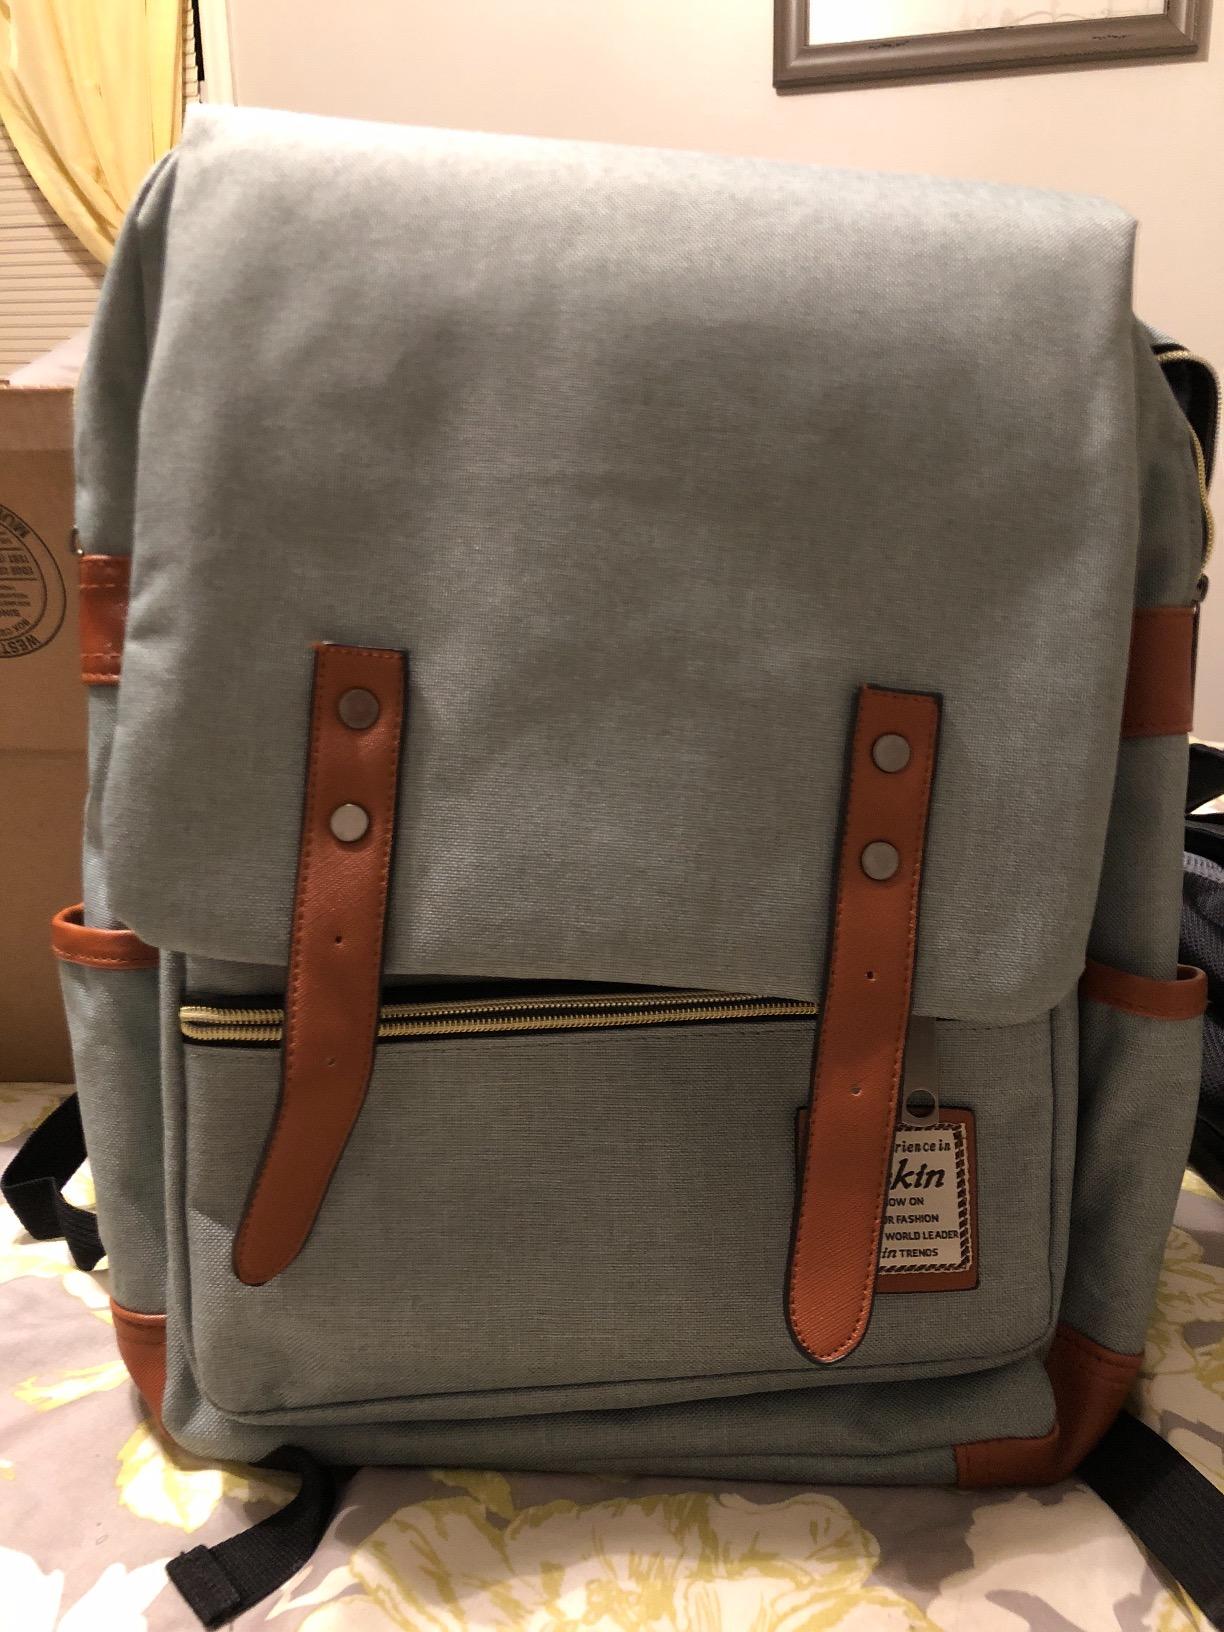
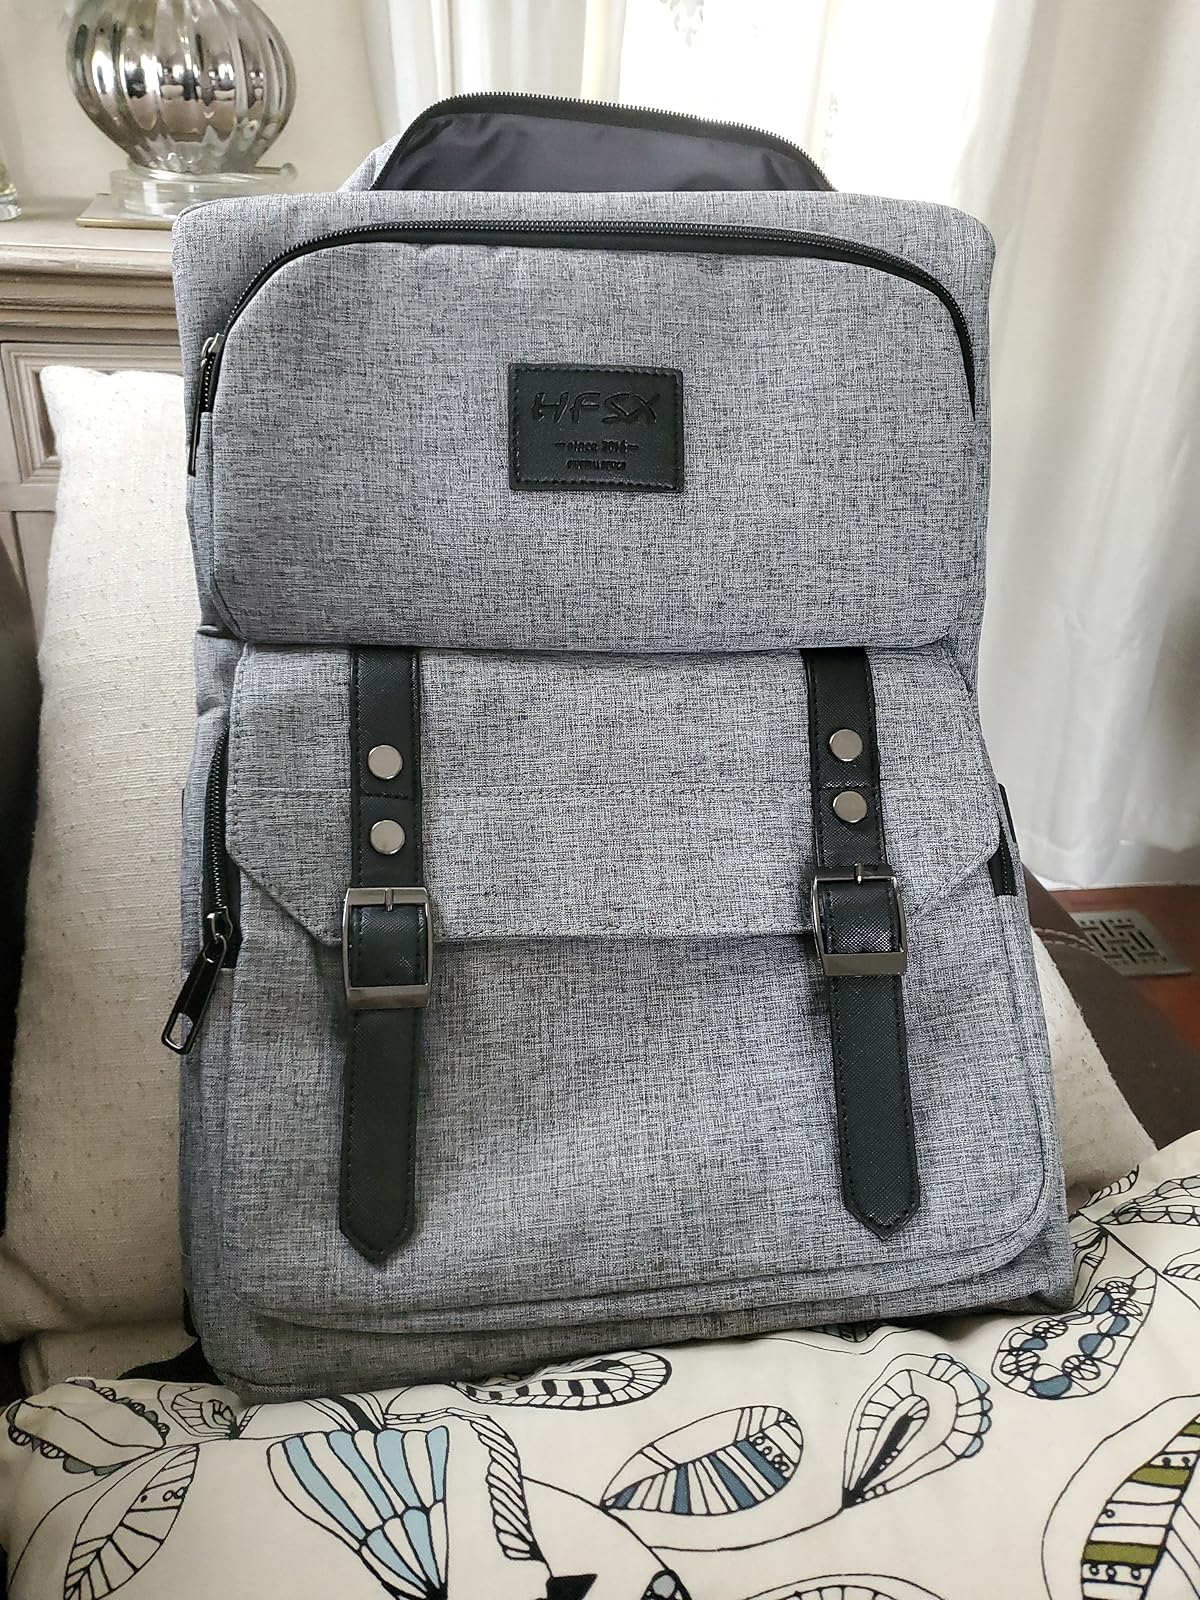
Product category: bag
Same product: no